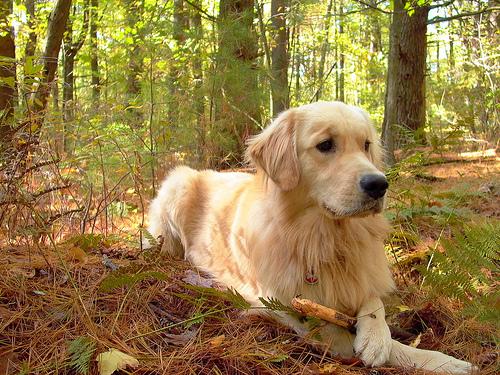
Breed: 5355-n000126-golden_retriever